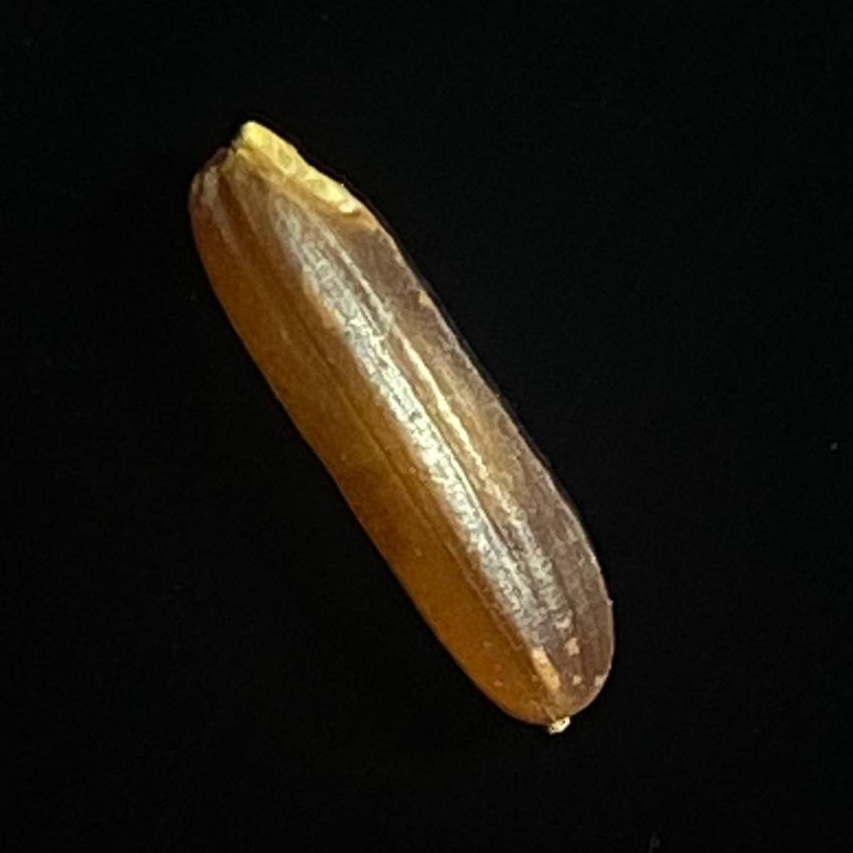
Rice variety: Red_Cargo